Pitt–Hopkins syndrome

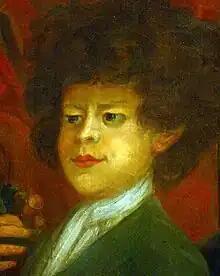
Peter the Wild Boy, showing some of the physical traits of Pitt–Hopkins syndrome, including coarse, curly hair, drooping eyelids and large, thick-lipped mouth

The condition was first described in 1978, by D. Pitt and I. Hopkins (The Children's Cottages Training Centre, Kew and Royal Children's Hospital, Melbourne, Australia) in two unrelated patients.